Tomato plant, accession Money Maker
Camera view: vertical (180 deg); turntable rotation: 120 degrees
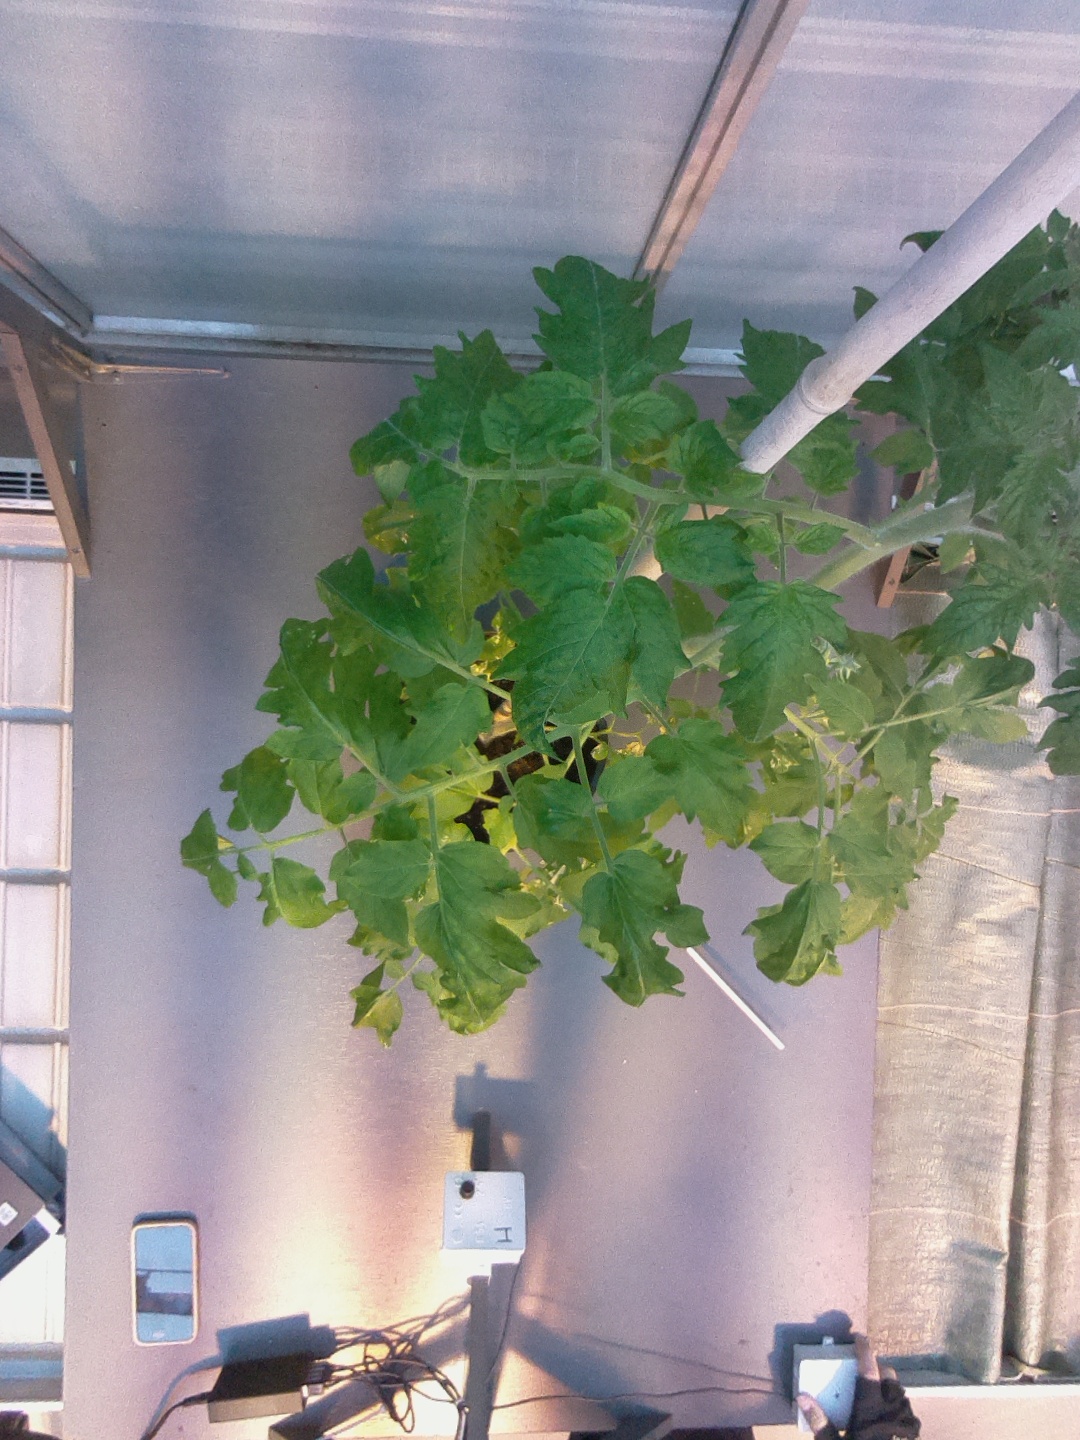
BBCH growth stage 61: 10%-20% of flowers open